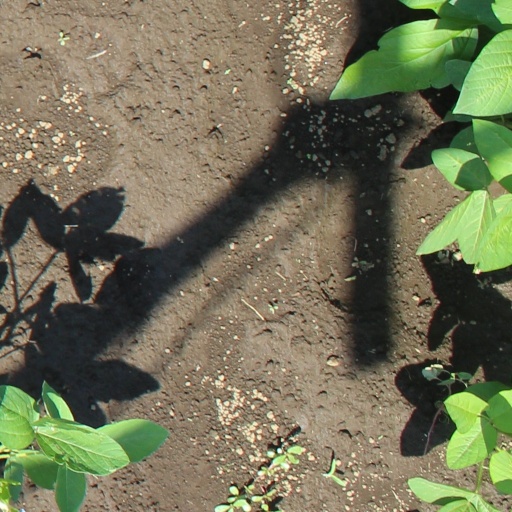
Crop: soybean